Anubis en het Pad der 7 Zonden

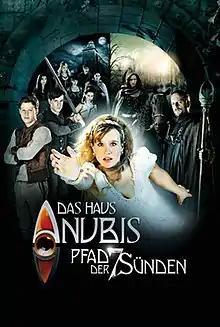
Film poster

Anubis en het Pad der 7 Zonden is a Belgian-Dutch film version of the children's television show Het Huis Anubis. It is directed by Dennis Bots, with a screenplay by Alexandra Penrhyn and Anjali Taneja, and a music score by Olaf Janssens. Starring Achmed Akkabi, Vincent Banic, Loek Beernink and Filip Bolluyt, it was first released on 8 October 2008 in the Netherlands and was the most financially successful Dutch film of 2008.